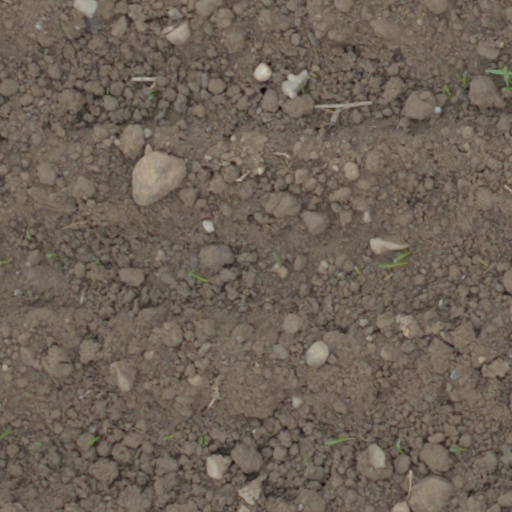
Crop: wheat